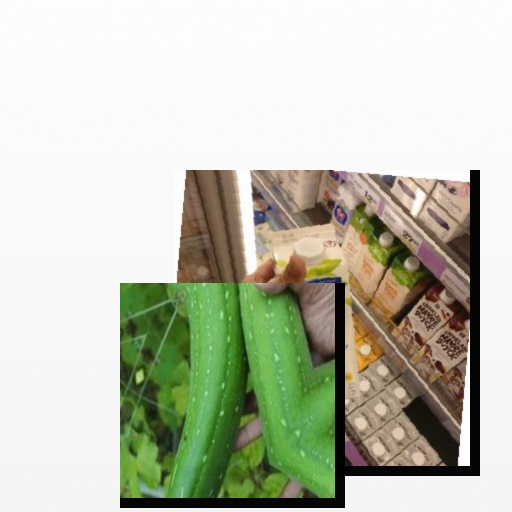
Food items: sponge_gourd, vanilla_soyghurt